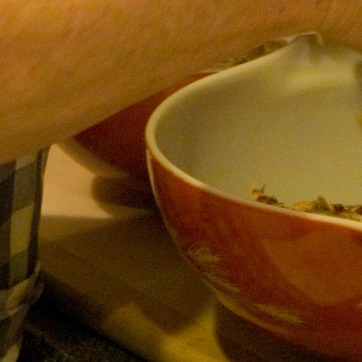
Material: ceramic